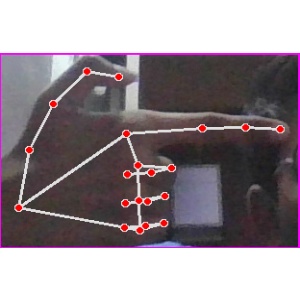
अक्षर: ब